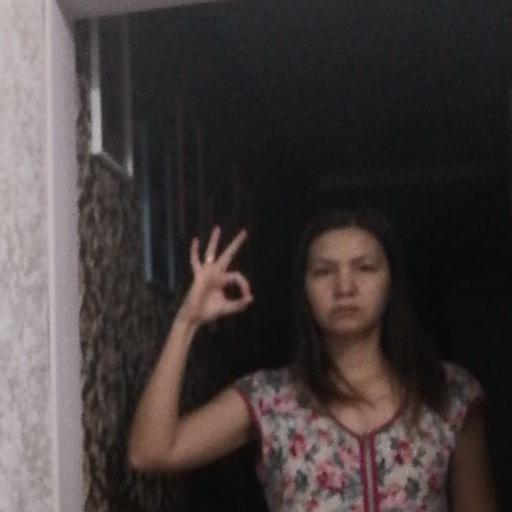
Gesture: ok